Akka Arrh

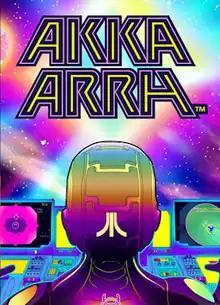

Akka Arrh is an action video game developed by Llamasoft and published by Atari. It combines elements of shooter and tower defense games. It is based on a prototype which dates back to the 1980s but was never publicly released.